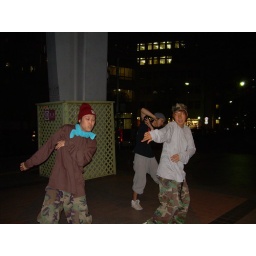
the guy in the gray shirt was so cute.